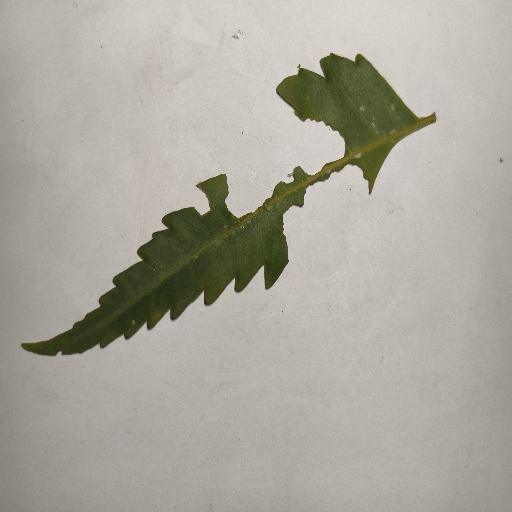
Species: Neem
Leaf condition: Shot Hole Leaf